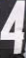
Number: 4